Bamble Church

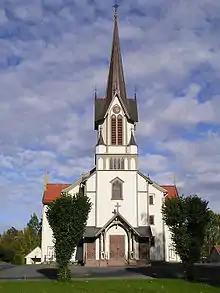
View of the church

Bamble Church is a parish church of the Church of Norway in Bamble Municipality in Telemark county, Norway. It is located in the village of Bamble. It is one of the churches for the "Bamble og Herre" parish which is part of the Bamble prosti (deanery) in the Diocese of Agder og Telemark. The white, wooden church was built in a long church design in 1845 using plans drawn up by the architect Gustav Adolph Lammers. The church seats about 400 people.